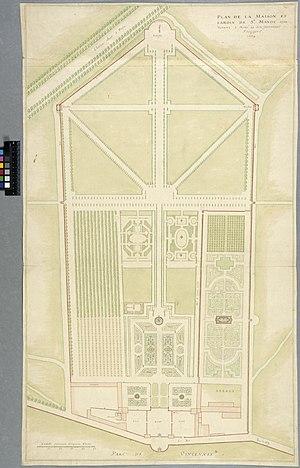
Plan de la propriété de Fouquet à Saint-Mandé, daté de 1663. Nationalmuseum, Stockholm.
Le château de Saint-Mandé ou domaine de Saint-Mandé est une propriété détruite, anciennement située sur la commune de Saint-Mandé.